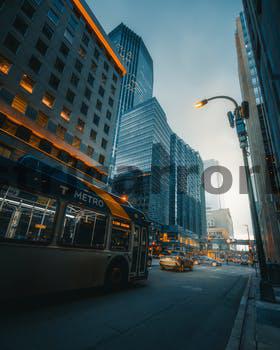
Label: Watermark